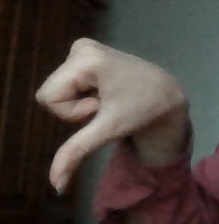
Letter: waw